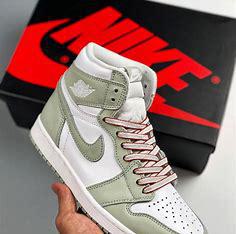
Brand: Jordan
Model: 1 Retro